Hartington Hotel

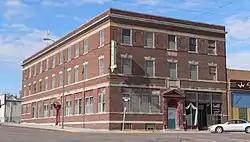

The Hartington Hotel in Hartington, Nebraska, is an Early Commercial-style hotel which was built during 1916–17. It was listed on the National Register of Historic Places in 2003.